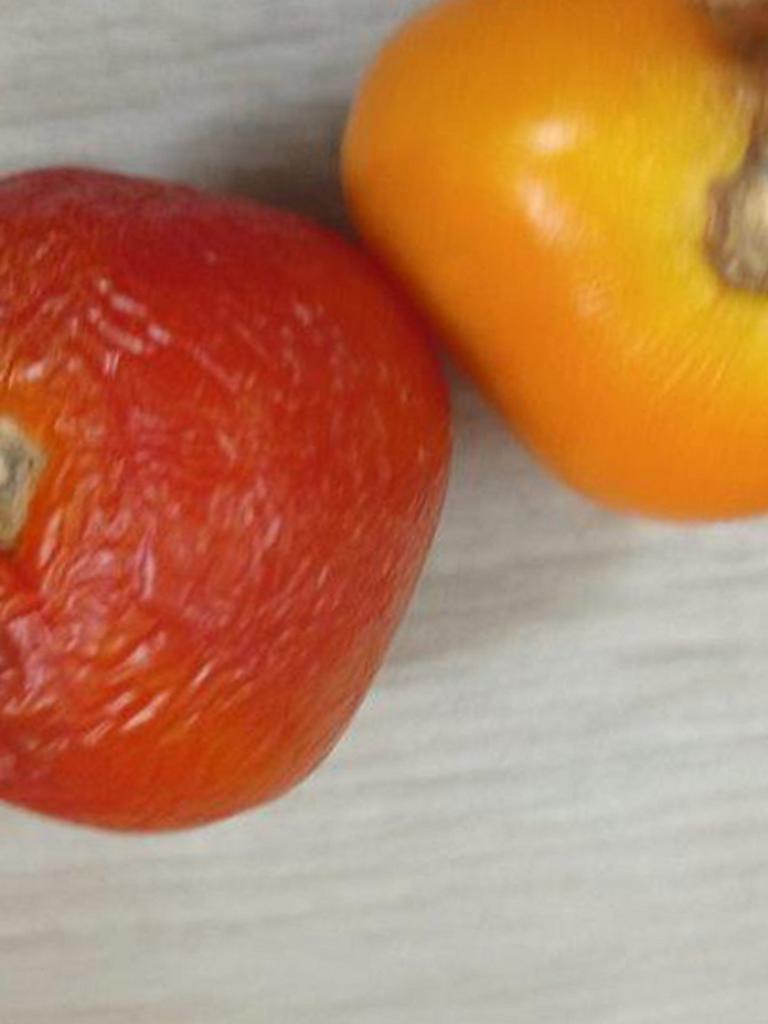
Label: Rotten